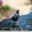
Label: bird